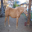
Label: horse